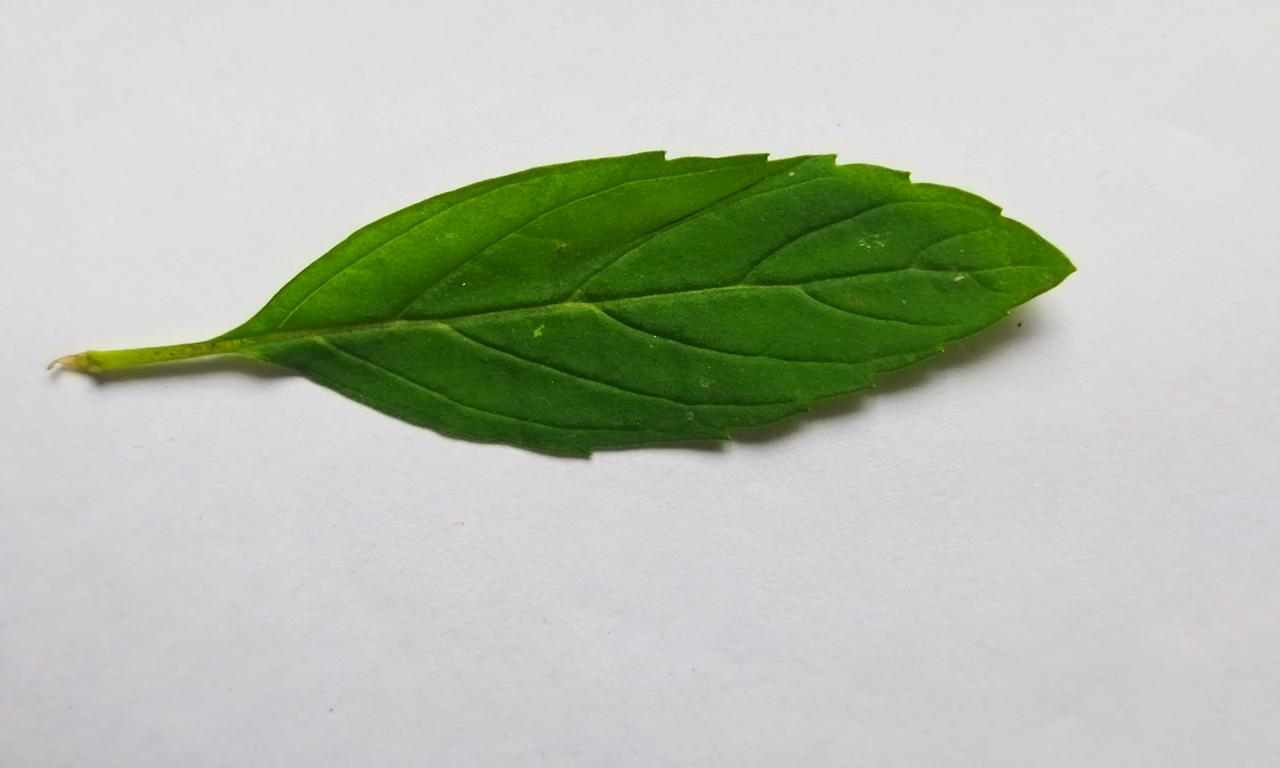
Label: Fresh